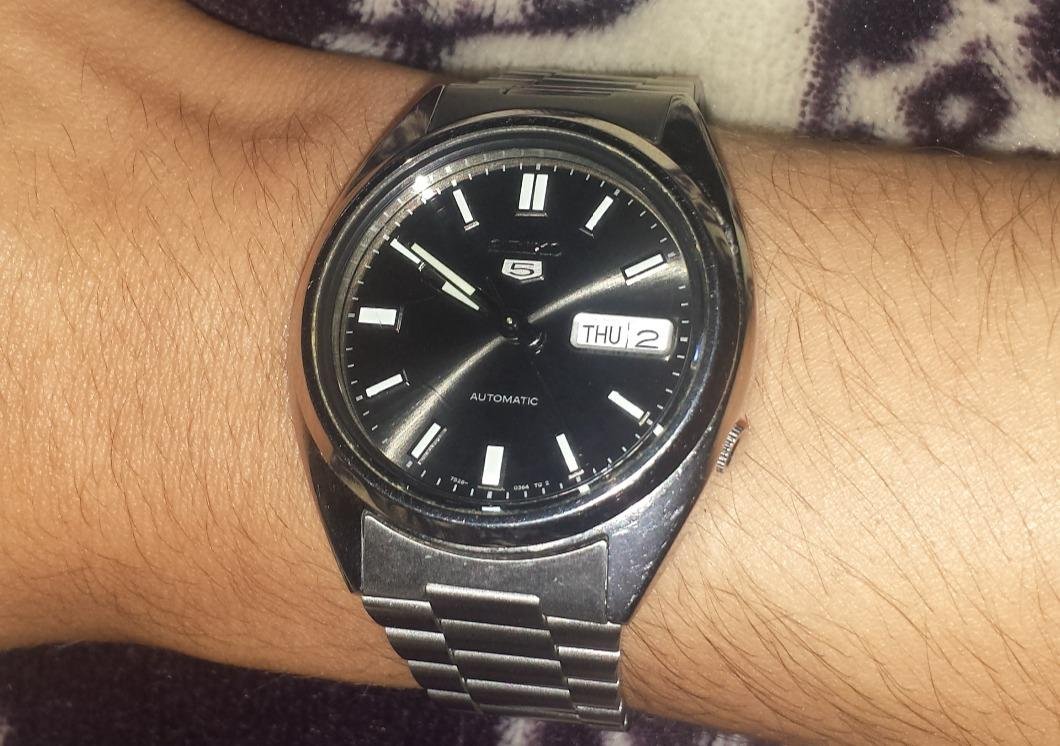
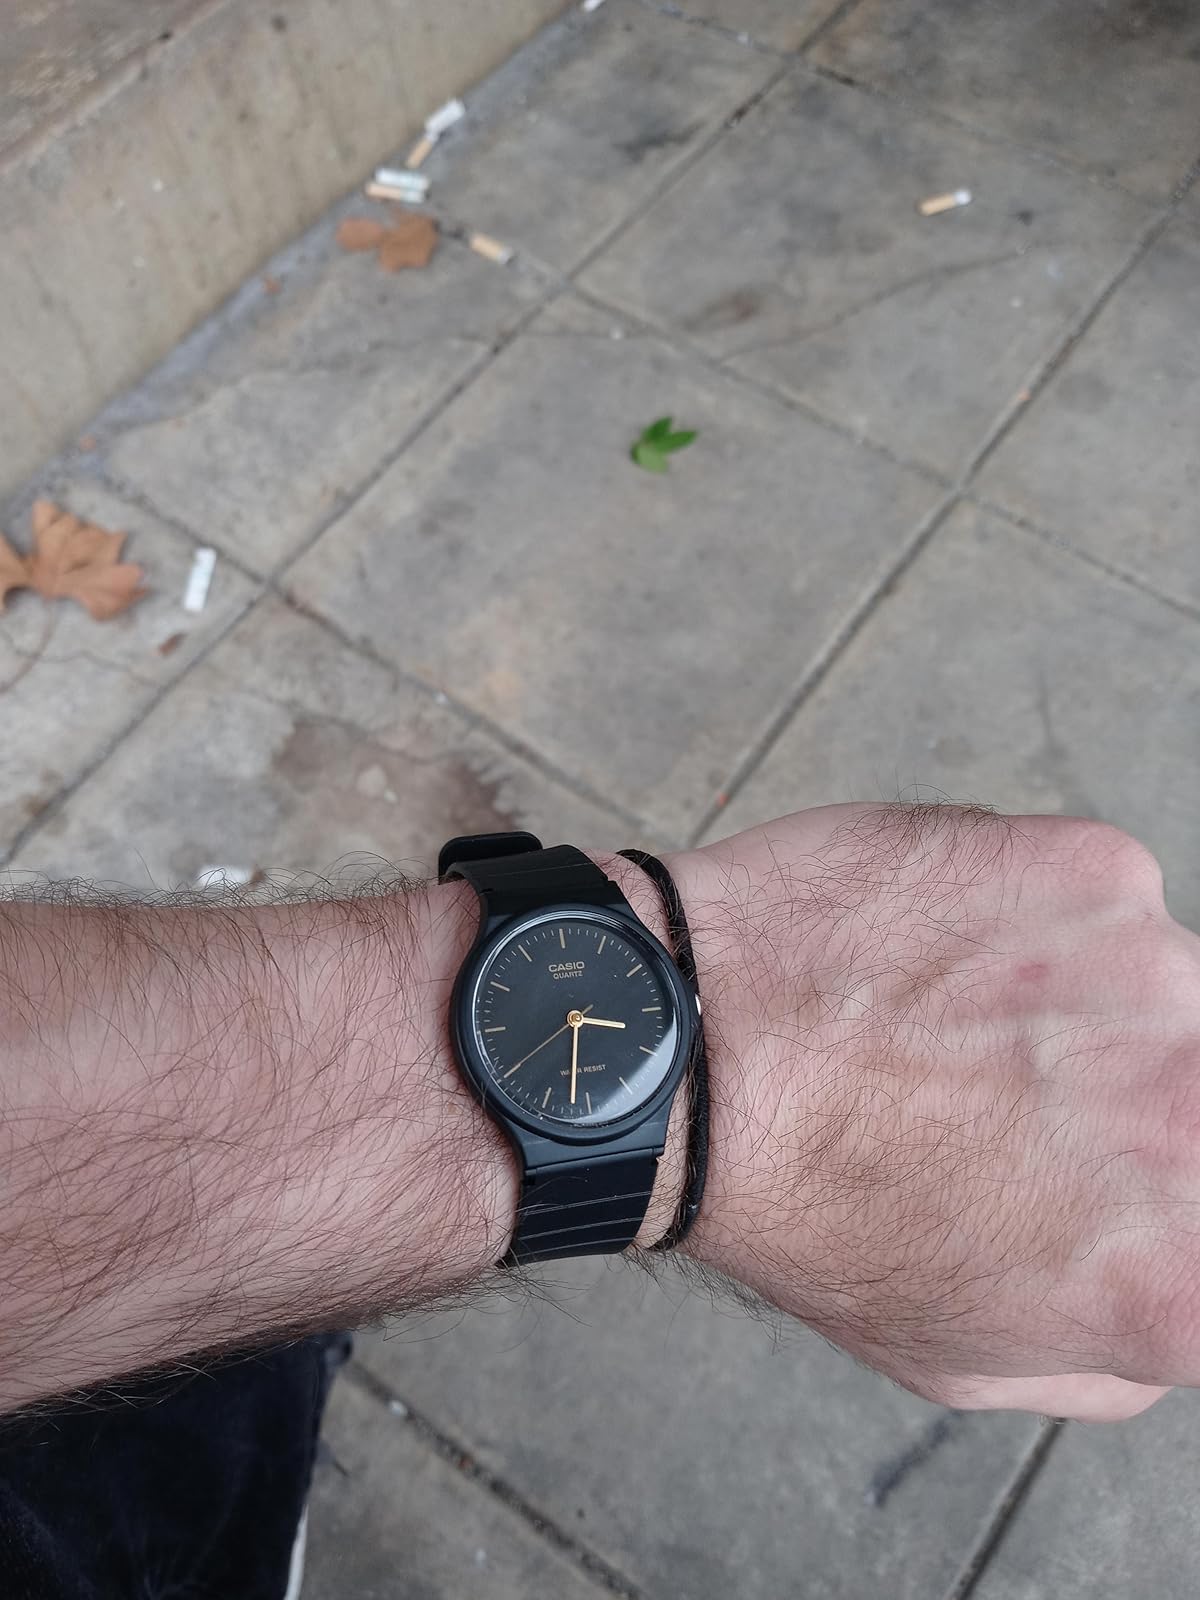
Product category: accessories_watch
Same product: no